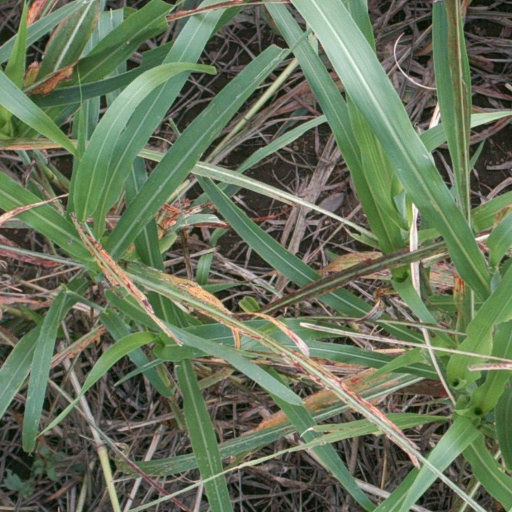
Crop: sorghum